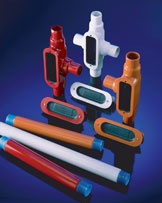
Ocal UNF205-LG
PVC Coated Explosion and Dust-Ignition Proof UNF Female Unions - Pipe Size 1/4 inches, Overall Length 2.13 inches, Overall Diameter 1.81 inches, Color Light Gray Ocal UNF205-LG is now available new, surplus, and used from Williams Automation. If you need a specific firmware or series relating to this item, please call or email us with your request. We can also provide specifications and/or a data sheet for this item upon request. Please call or email us if you require one. Please note we offer UPS Next Day Air shipping for all orders. Please be sure to select next day shipping at checkout, and we will provide same-day shipment. Call (803) 761-7027 if you have any questions about availability, or email us at sales@williamsautomation.com .
Brand: Williams Automation
Category: Hardware > Plumbing > Plumbing Fittings & Supports > Pipe Connectors > Unions